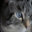
Label: cat